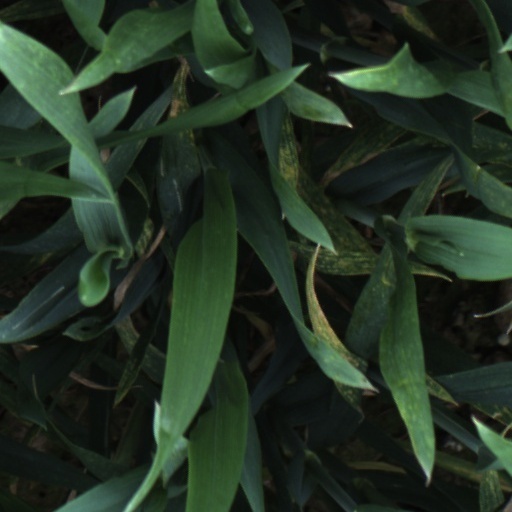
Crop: wheat